Forteau Bay

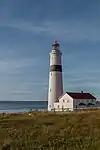
Point Amour lighthouse, Forteau Bay, Strait of Belle Isle

Forteau Bay is located in the Strait of Belle Isle, off the coast of Labrador, Newfoundland and Labrador, Canada.